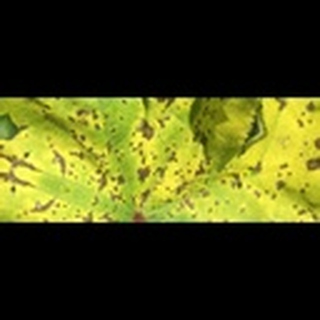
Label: cotton_bacterial_blight